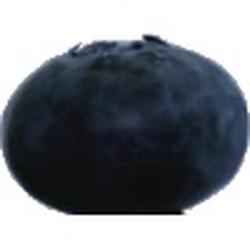
Label: Blueberry